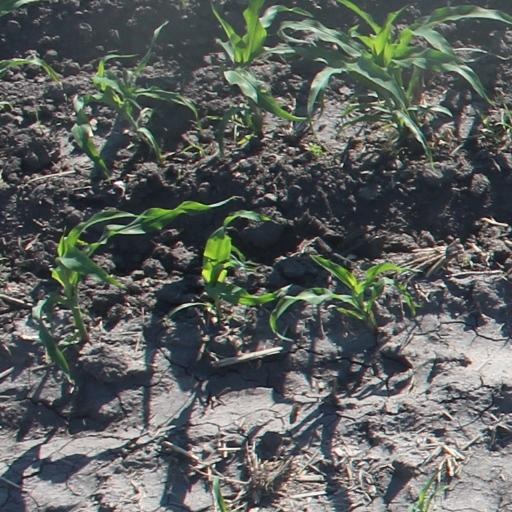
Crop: maize; corn